Lachante Paul

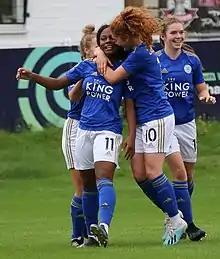
Lachante Paul (11) congratulated after scoring for Leicester City in 2019

Lachante Paul (born 6 August 2002) is a footballer who plays as a forward for Burnley in the FA Women's National League North. Born in England, she made her senior international debut for Jamaica in February 2024.